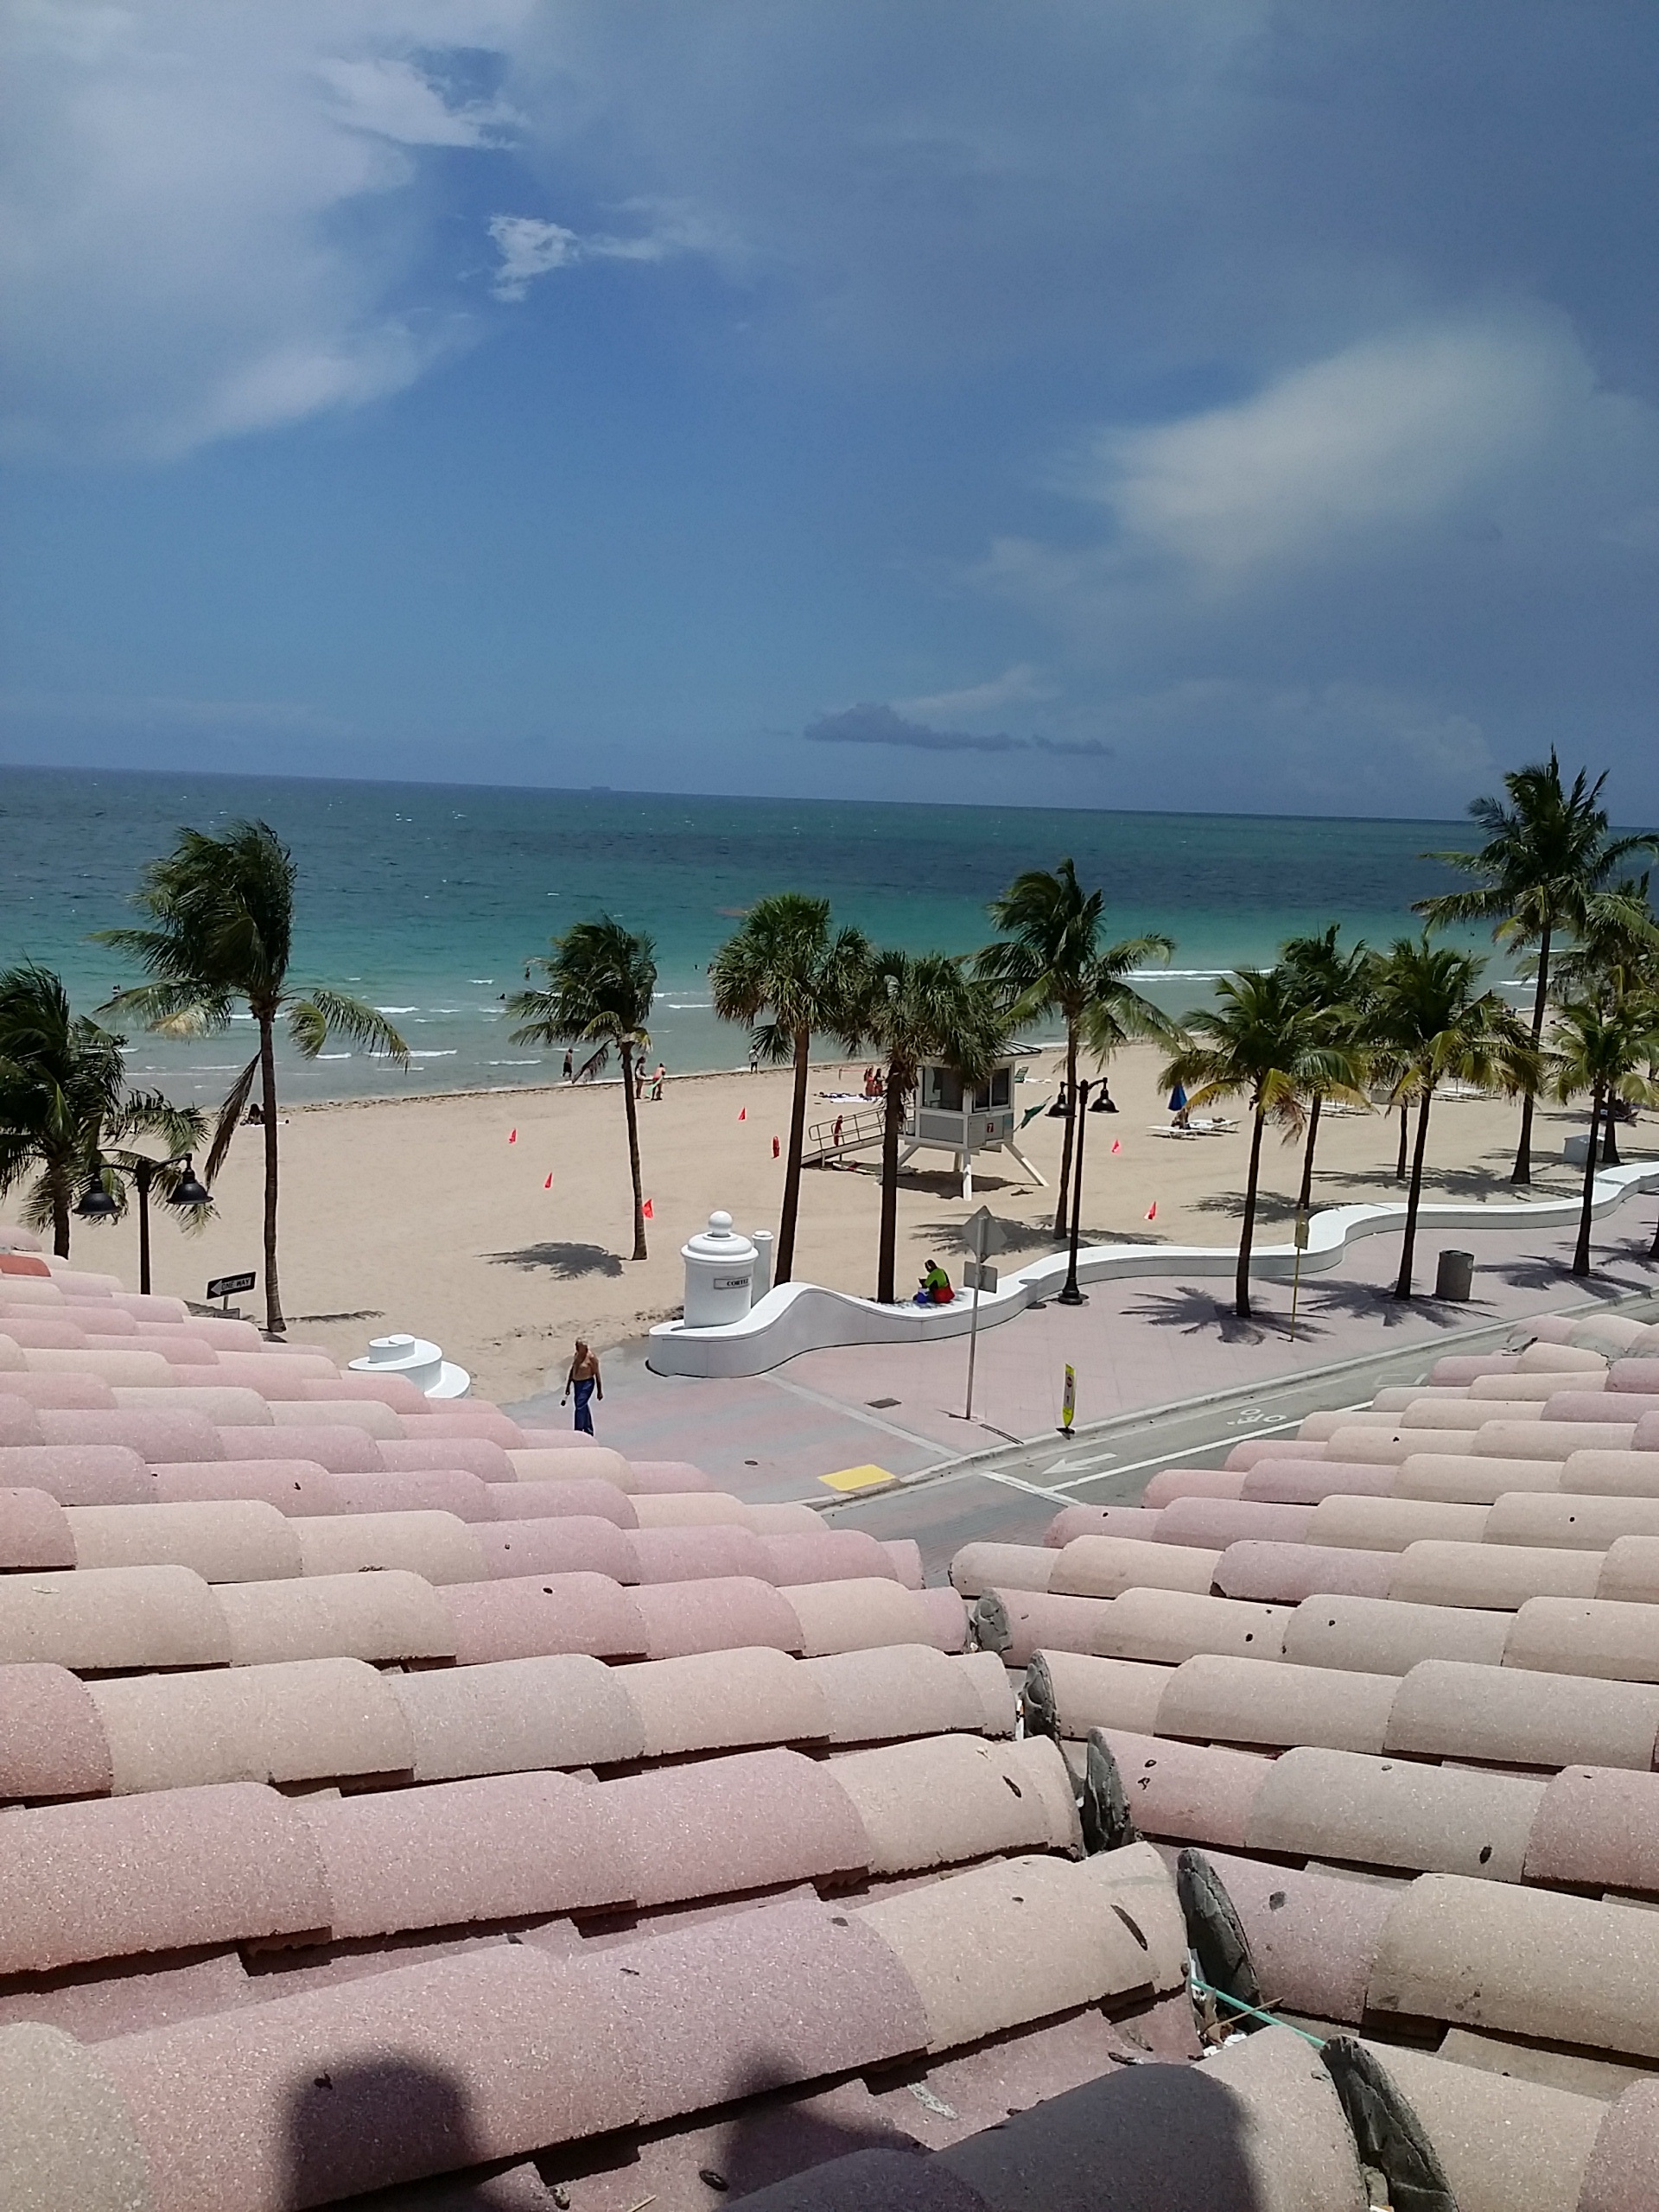
beach, sea, coast, nature, outdoor, sand, ocean, sky, shore, walkway, summer, vacation, relax, palm, tropical, holiday, bay, blue, tourism, body of water, sunny, resort, hot, beautiful, palm trees, arecales